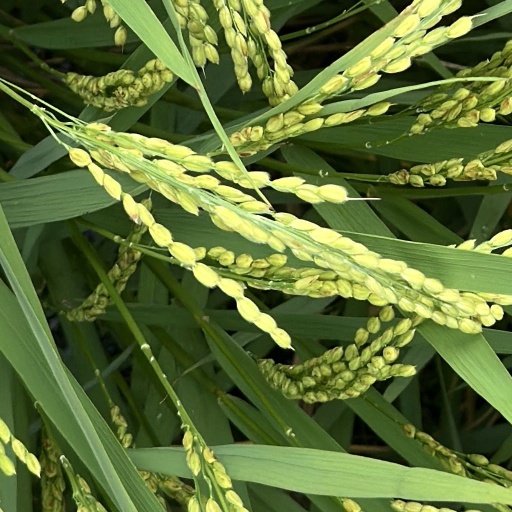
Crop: rice